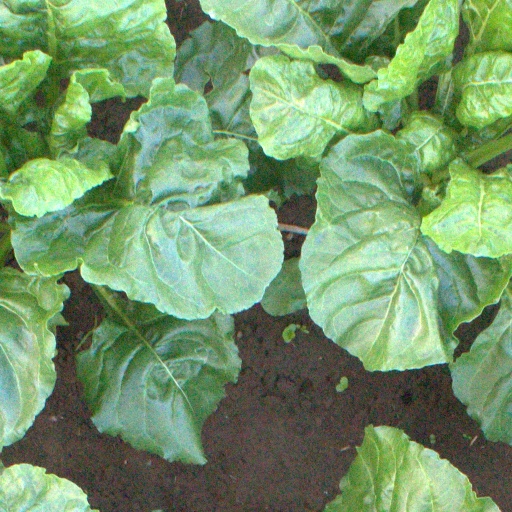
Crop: sugar beet